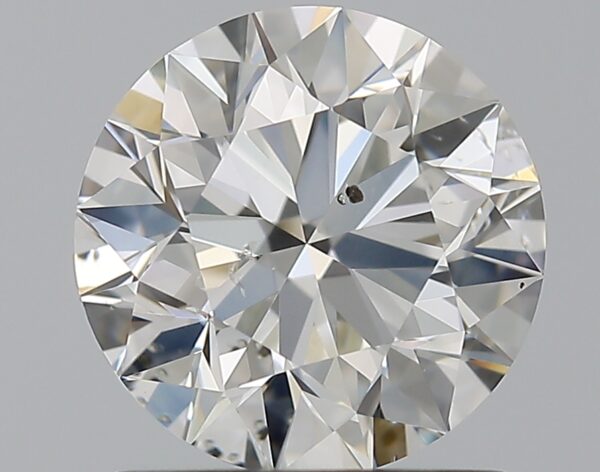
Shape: round
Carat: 1.29
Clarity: SI2
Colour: H
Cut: EX
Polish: EX
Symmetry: EX
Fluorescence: N
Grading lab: GIA
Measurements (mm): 6.88 x 6.92 x 4.35